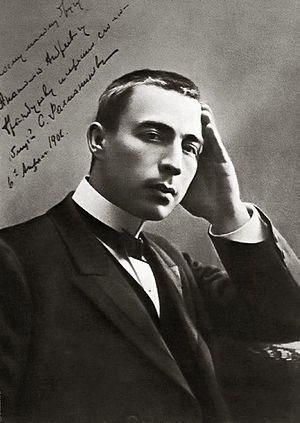
La Symphonie nº 2 en mi mineur op. 27 est la deuxième des trois symphonies de Serge Rachmaninov. Composée en 1907 à Dresde, elle est créée à Saint-Pétersbourg le 26 janvier 1908 sous la direction du compositeur. Elle reste la plus populaire et la plus jouée des trois.
Francesca da Rimini est un opéra russe en deux actes avec prologue et épilogue de Sergueï Rachmaninov, avec un livret de Modeste Tchaïkovski, basé sur un épisode du Chant 5 de l'Enfer de Dante.